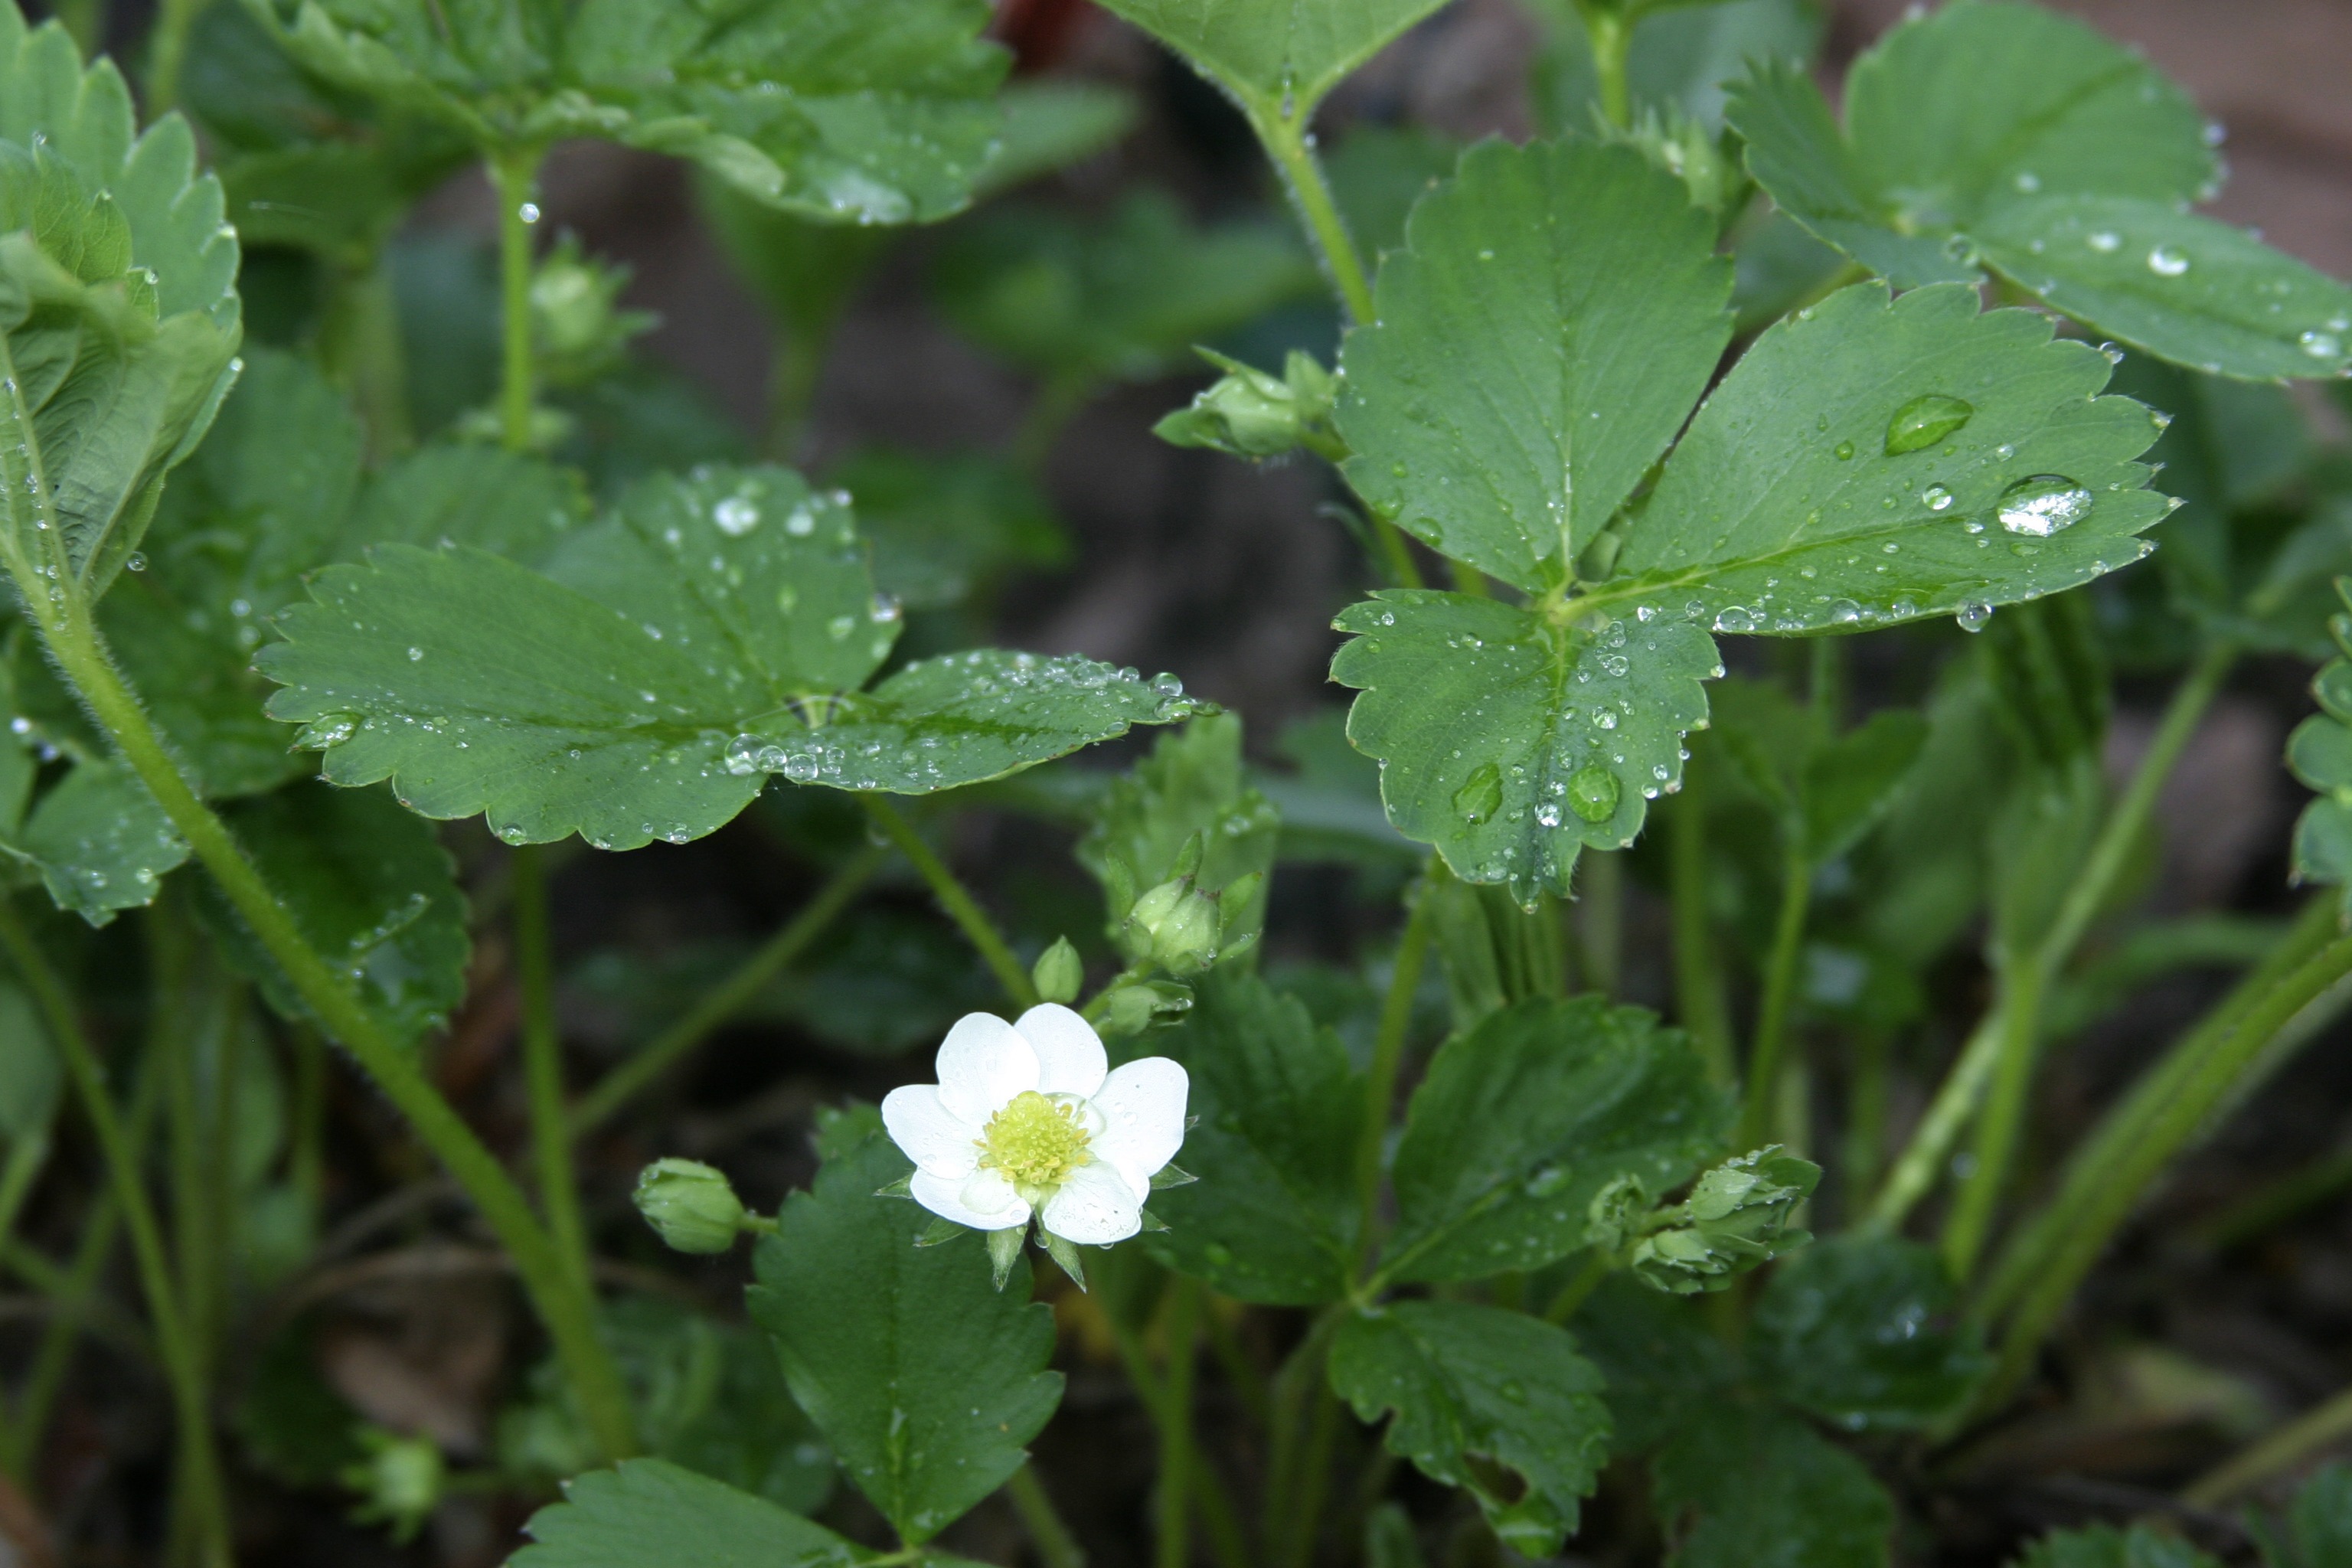
nature, blossom, plant, sweet, rain, leaf, flower, bloom, raindrop, wet, spring, herb, produce, flora, drip, strawberry, wildflower, flowers, berries, fruits, strawberries, flowering plant, annual plant, land plant, common tormentil, chelidonium